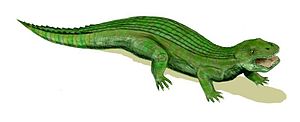
Kridt (geologisk periode)
Simosuchus
Kridt eller Kridttiden er den geologiske periode, der går fra 145,5 til 65,5 millioner år siden. Starten på Kridt defineres som den første optræden af ammonitten Berriasella jacobi. Kridttiden er opdelt i to epoker: Tidlig og Sen Kridt, der skiller ved 99,6 mio. år siden. Grænsen er bestemt ved første optræden af den planktoniske foraminifer Rotalipora globotruncanoides.